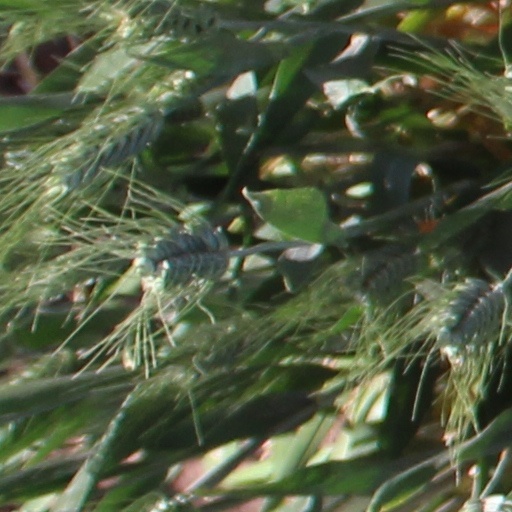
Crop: wheat